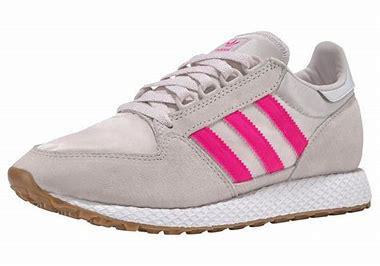
Brand: Adidas
Model: Forest Grove